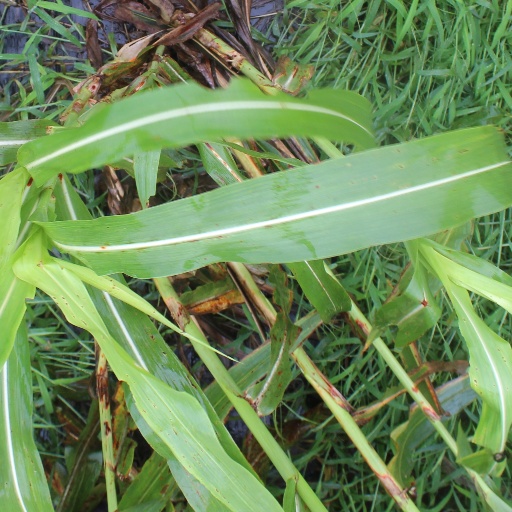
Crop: sorghum